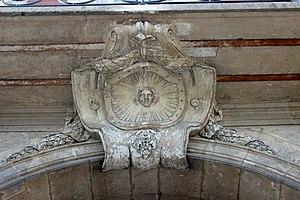
Le pavillon de la Reine est un immeuble situé sur la place des Vosges à Paris, en France.